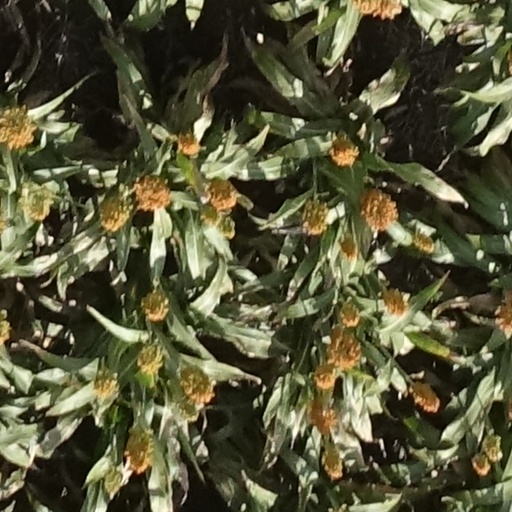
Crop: sorghum